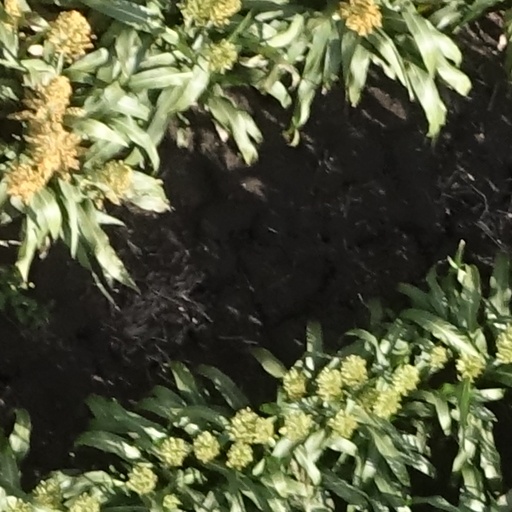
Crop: sorghum